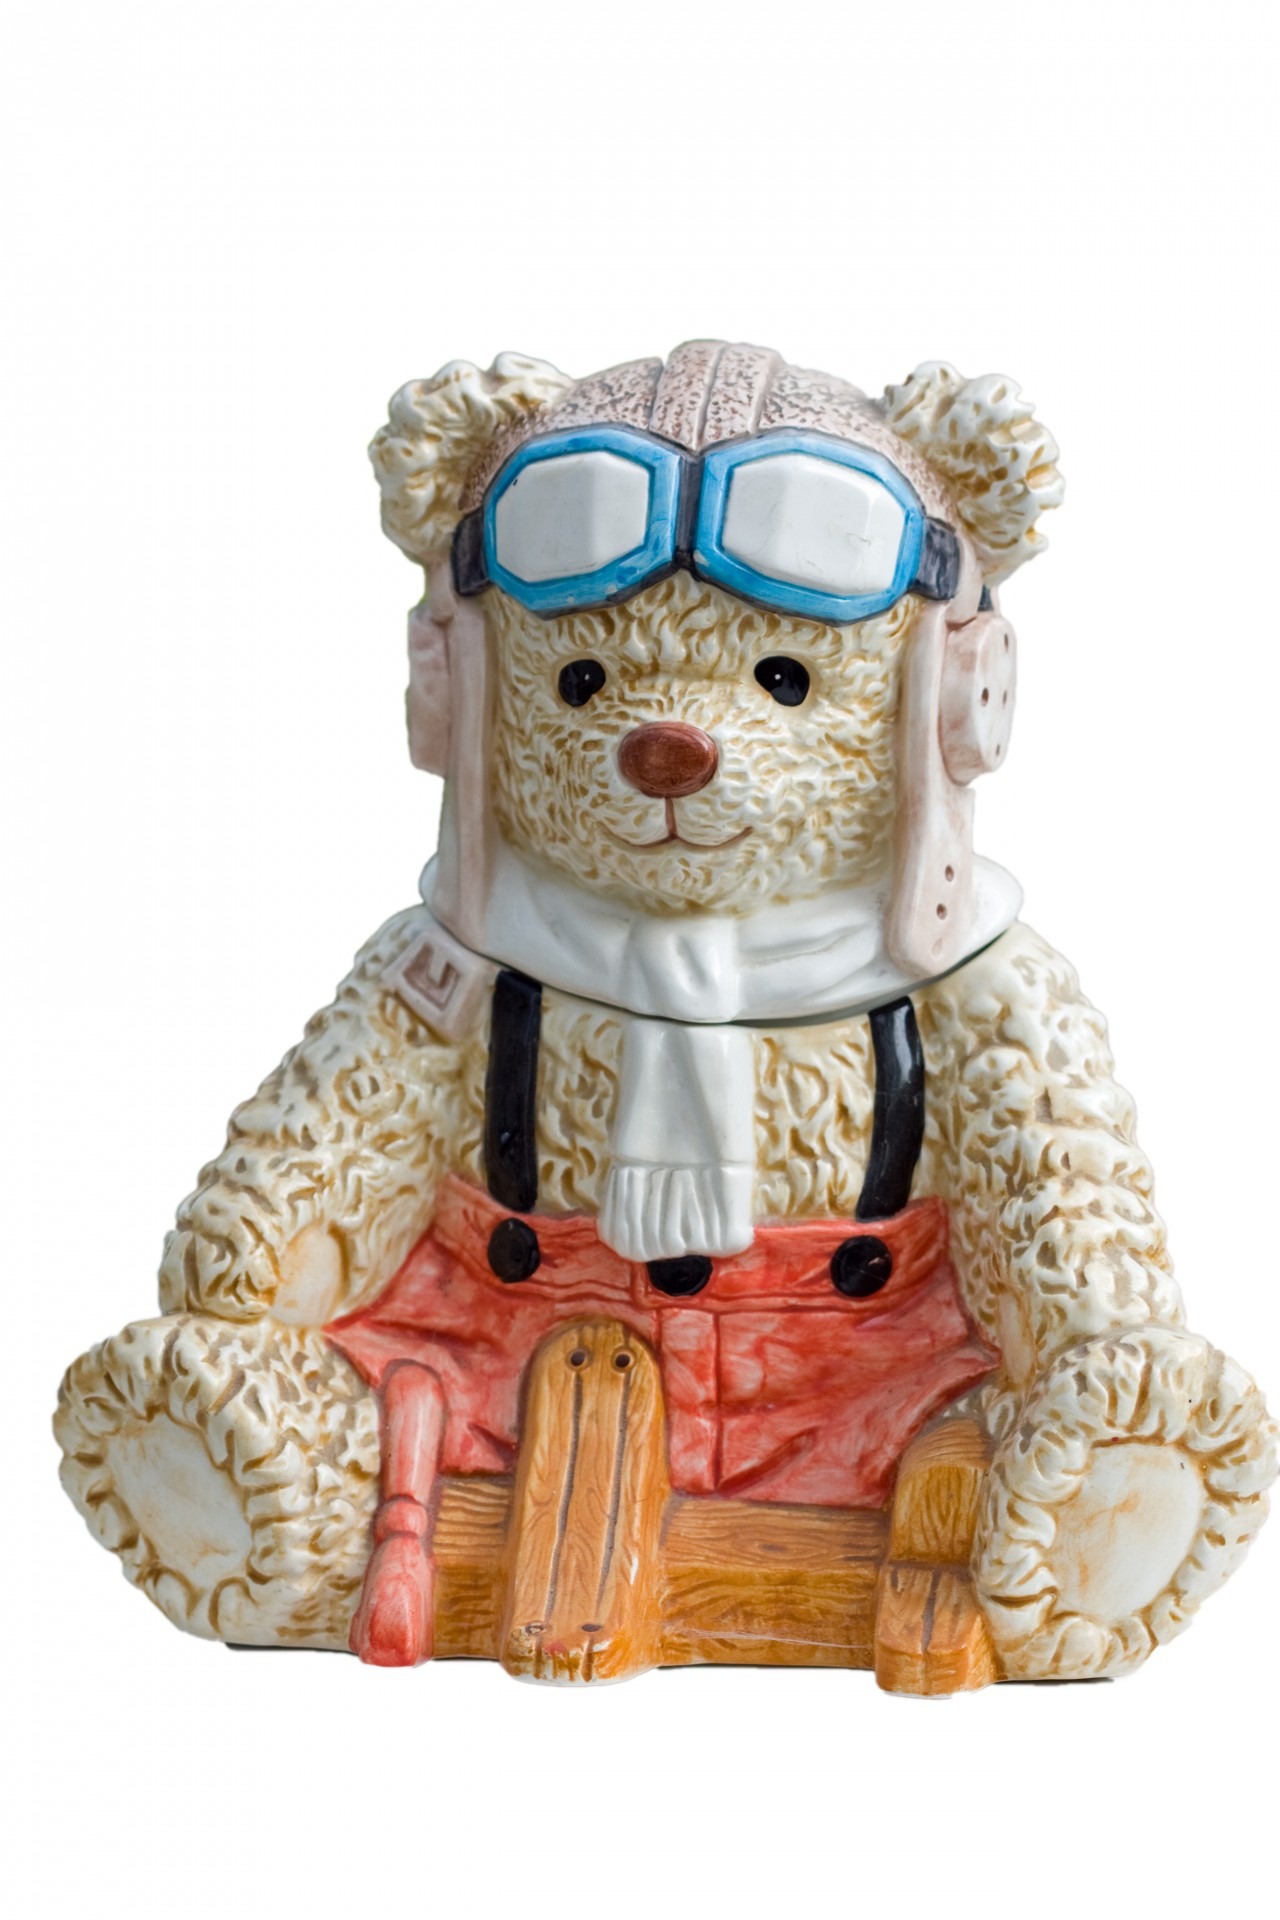
white, cute, isolated, monument, photo, bear, statue, toy, ornament, teddy bear, christmas decoration, pilot, background, figurine, image, teddy, aviator